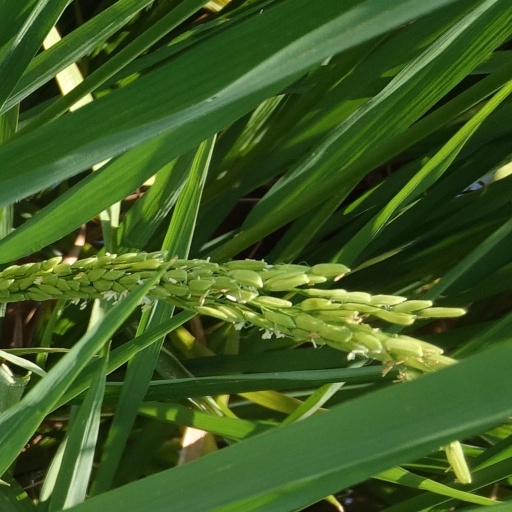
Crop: rice